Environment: real
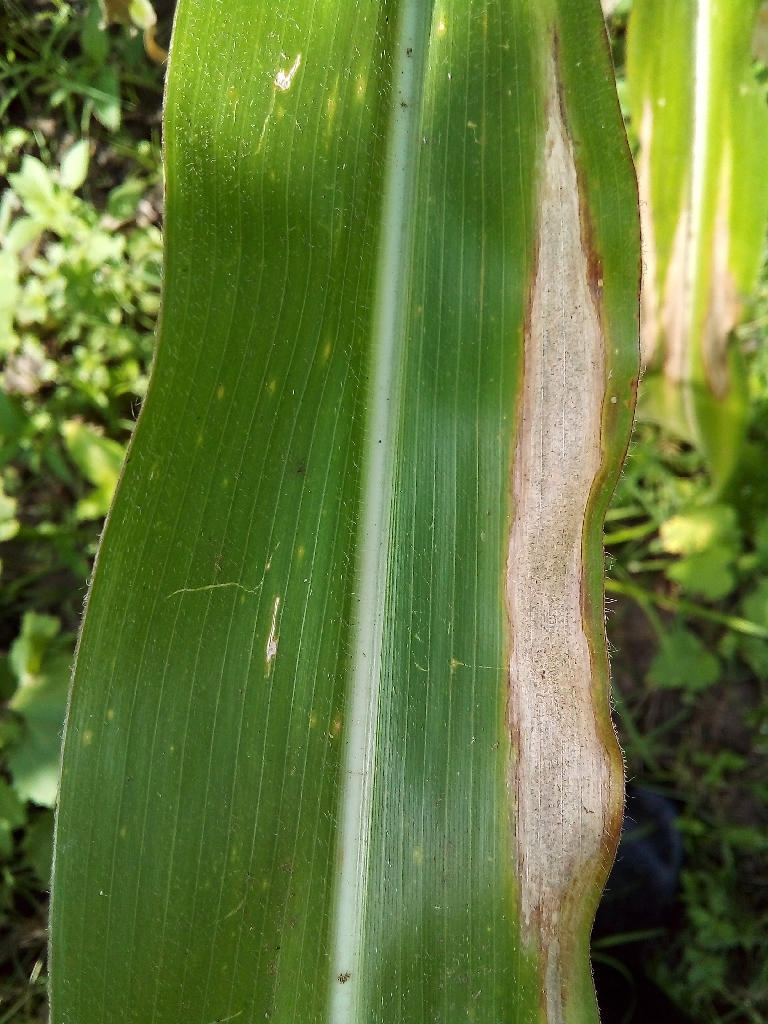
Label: northern_corn_leaf_blight